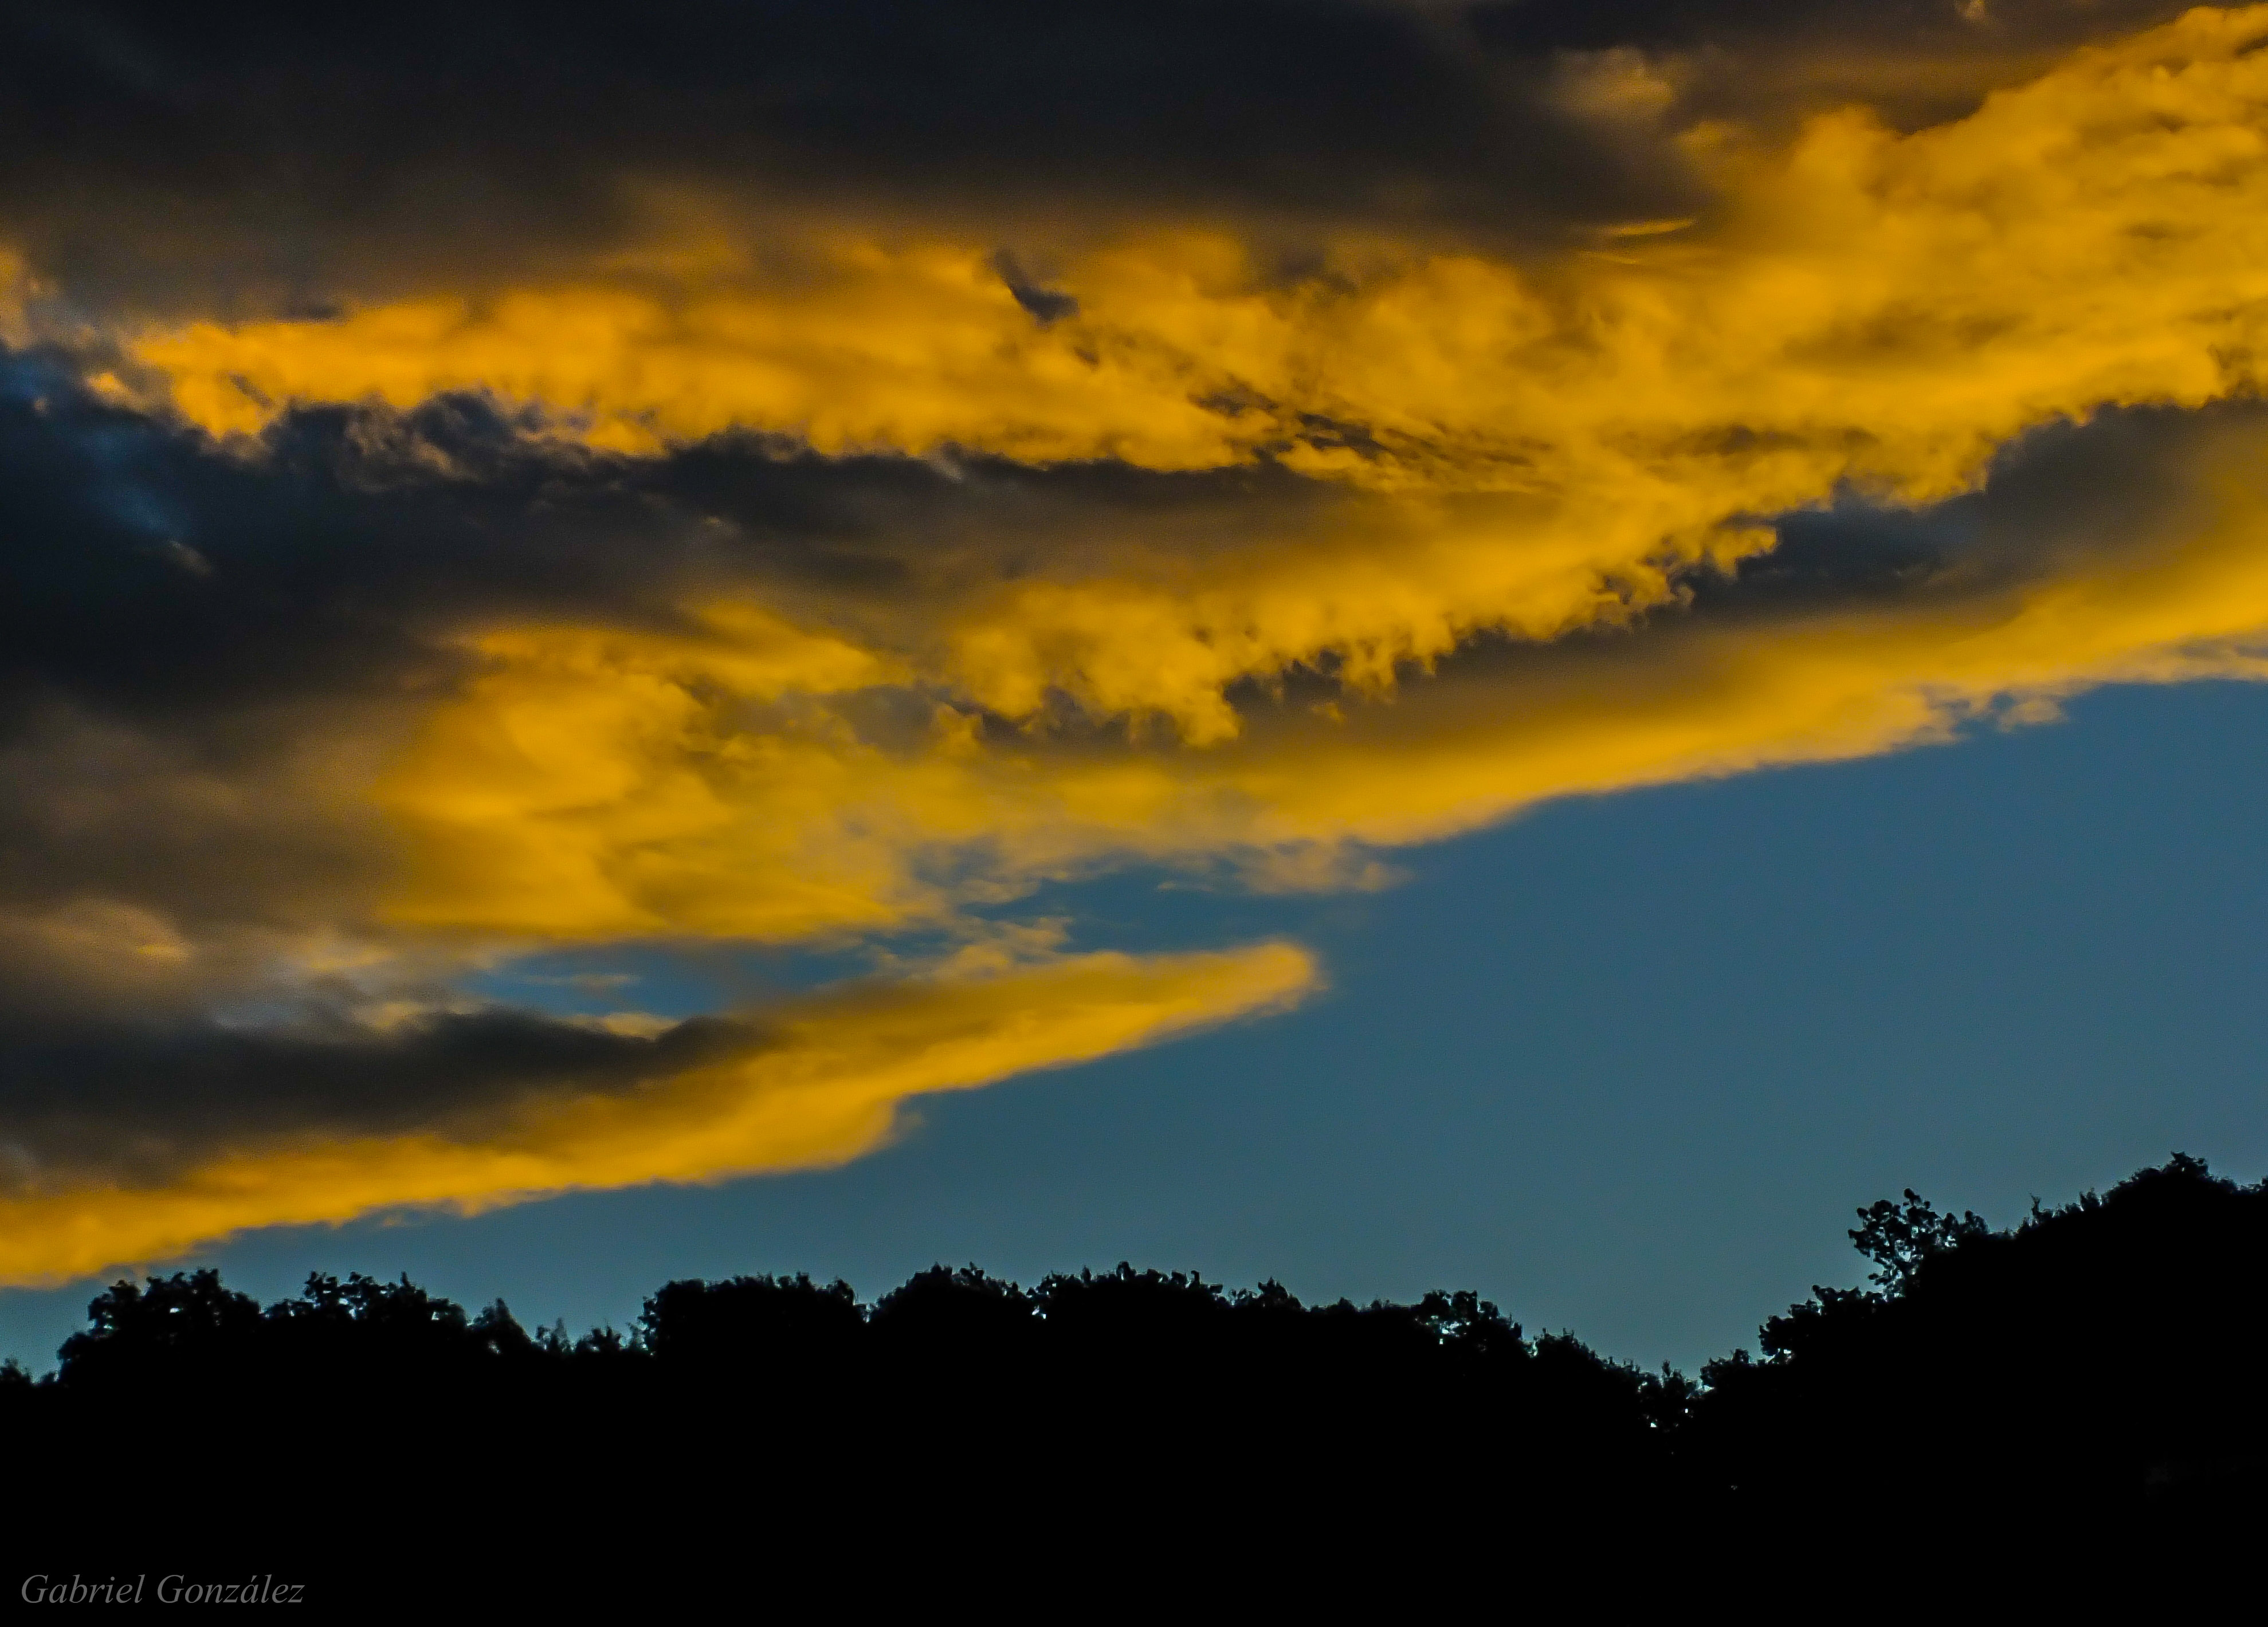
landscape, horizon, cloud, sky, sunrise, sunset, sunlight, morning, dawn, atmosphere, dusk, evening, reflection, cumulus, spain, galicia, pontevedra, paisajes, amanecer, bolinas, espana, ggl1, gaby1, cotobade, aguasantas, fujifilmxs1, afterglow, pontevedragaliciaespa a, meteorological phenomenon, red sky at morning